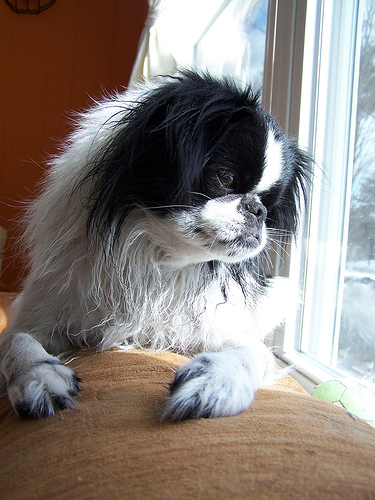
Breed: japanese chin